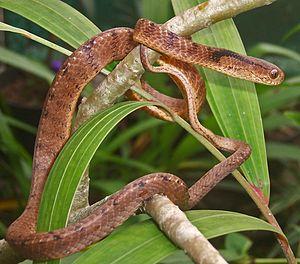
Pareas carinatus est une espèce de serpents de la famille des Pareatidae.